Navigazione Generale Italiana

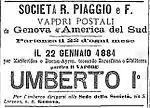

The Florio Line brought 50 ships into the merger, while Rubattino contributed 40. Following the merger, the new company not only maintained the existing service, it expanded by adding service to South America in 1884. To support the new routes, in 1885, NGI acquired competitors "Società Italiana Trasporti Marittimi Raggio & Co." and "Società Rocco Piaggio & Figli".